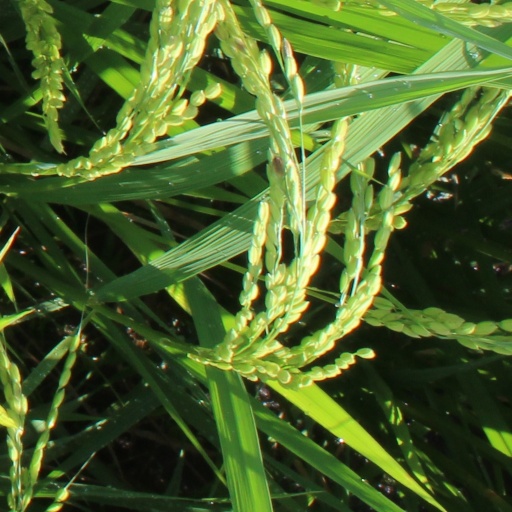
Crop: rice